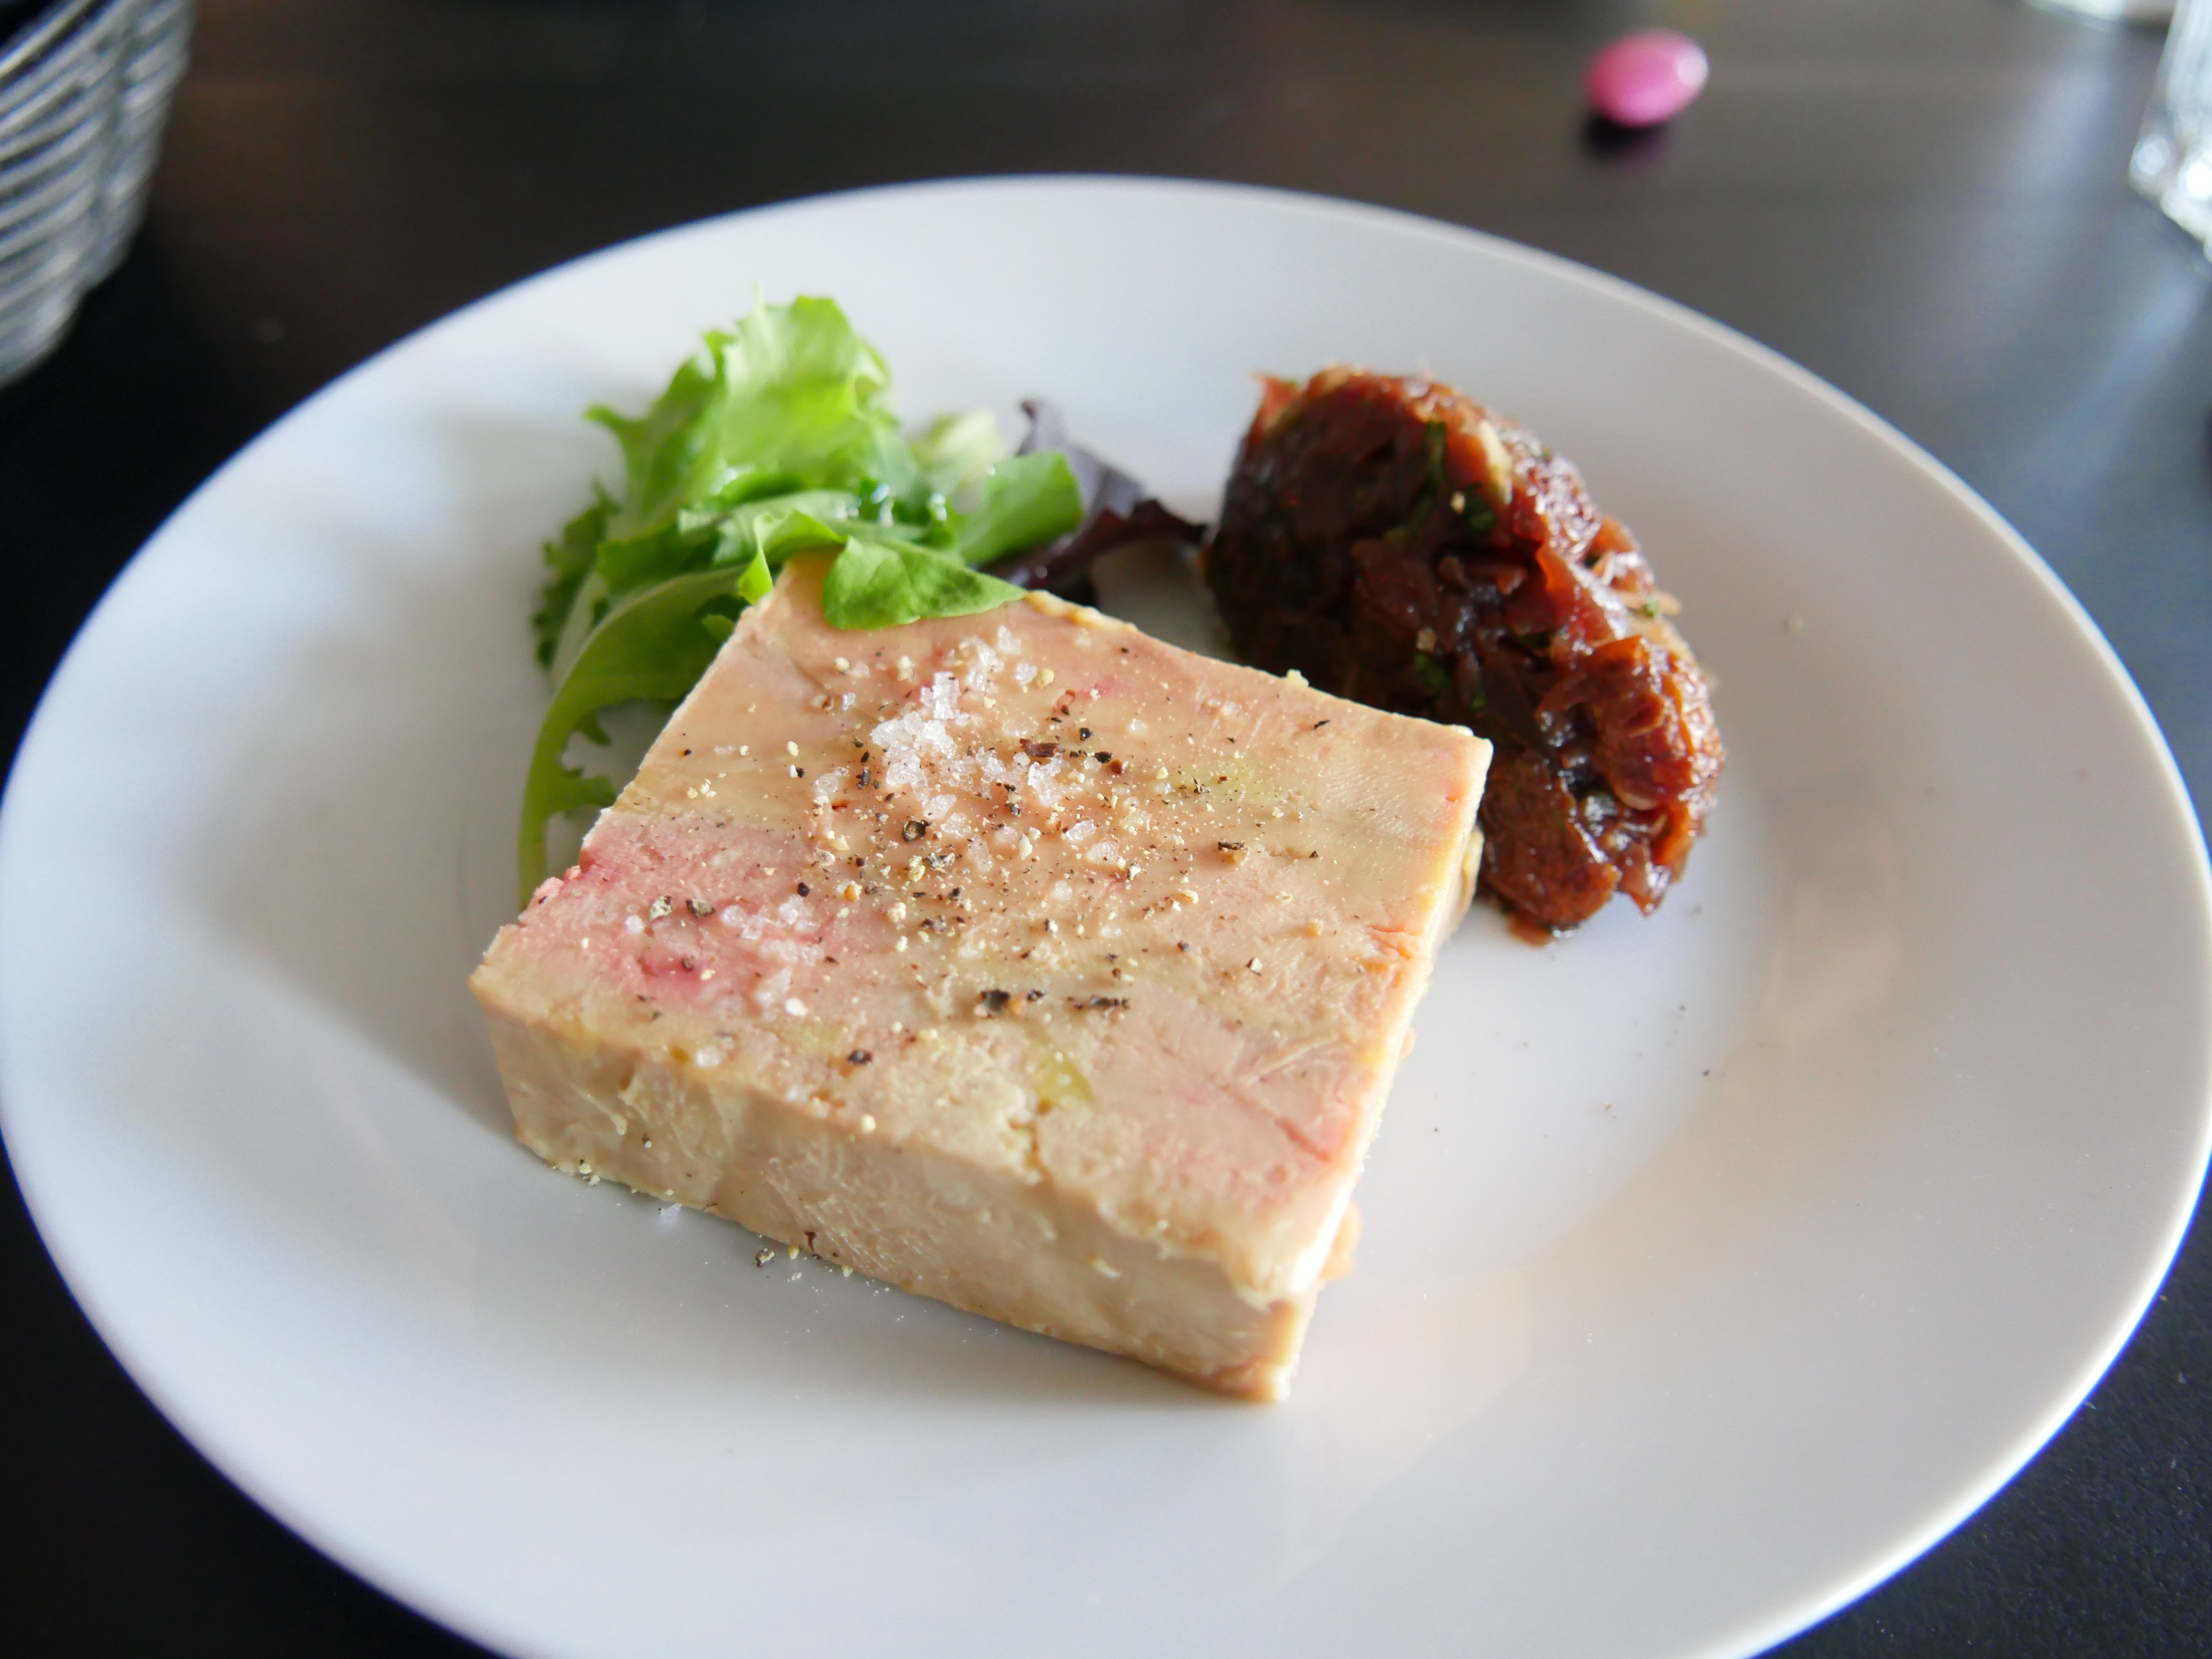
restaurant, dish, meal, food, produce, plate, breakfast, dessert, meat, cuisine, fat, flat, liver, fatty liver, pate